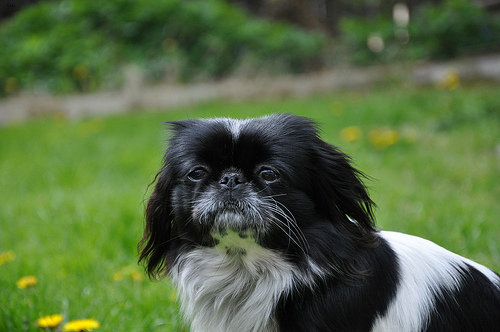
Animal: dog
Breed: japanese chin